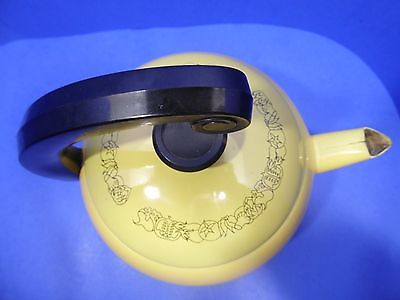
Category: kettle